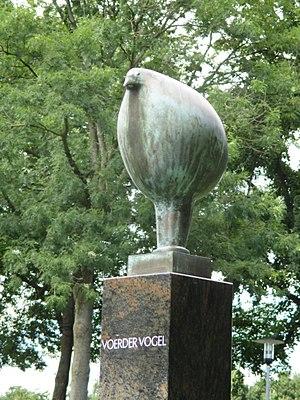
Gerhard Finke est un peintre et sculpteur allemand.